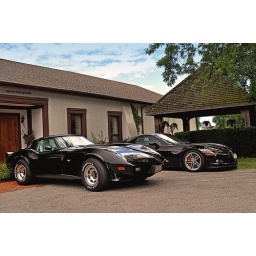
Corvette C3 Coupe and Corvette C6 Z06 in black at a vineyard car show.